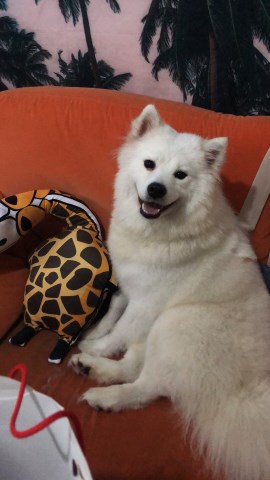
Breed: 2192-n000088-Samoyed